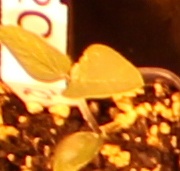
Label: Soybean